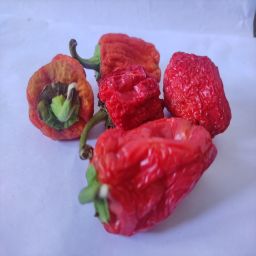
Crop: Bell Pepper
Quality: Dried